Well of Moses

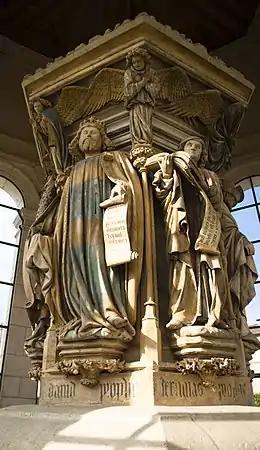
David and Jeremiah from the "Well of Moses"

The Well of Moses (French: Puits de Moïse) is a monumental sculpture recognised as the masterpiece of the Dutch artist Claus Sluter (1340–1405–06), assisted by his nephew Claus de Werve. It was executed by Sluter and his workshop in 1395–1403 for the Carthusian monastery of Chartreuse de Champmol built as a burial site by the Burgundian Duke Philip the Bold just outside the Burgundian capital of Dijon, now in France.